Answer in natural language. Considering the relative positions, is sleek black flatscreen smart tv (marked C) above or below Doorway (marked A)? Choose between the following options: above or below
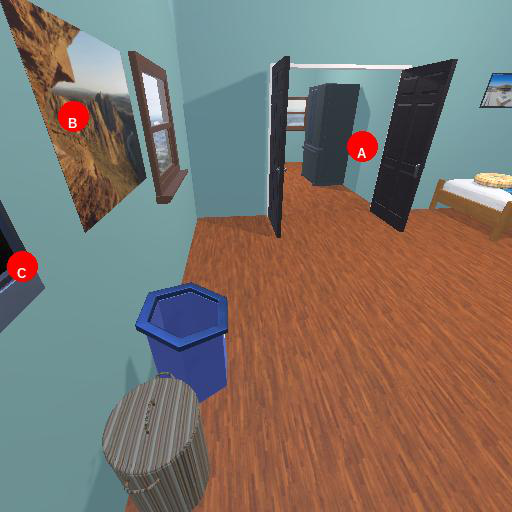
<answer>below</answer>